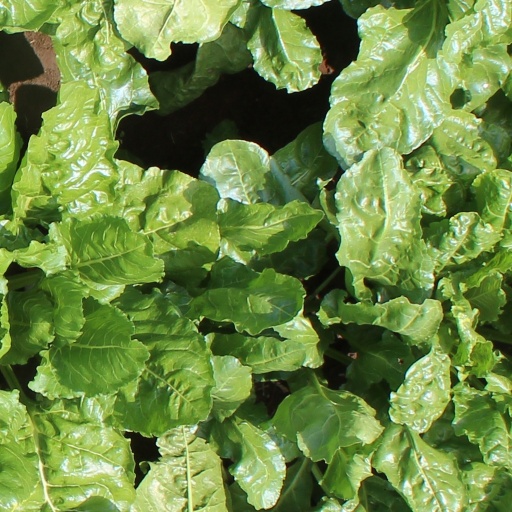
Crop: sugar beet